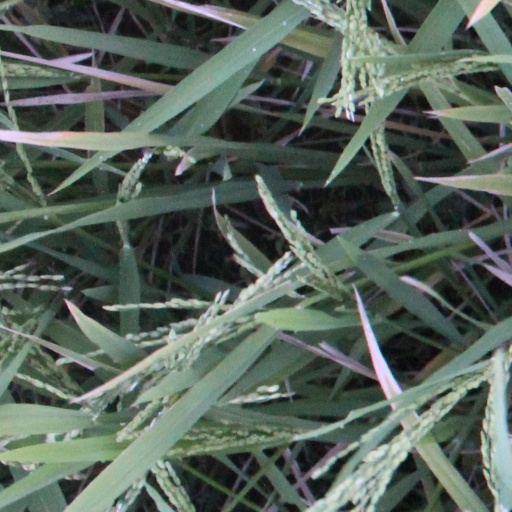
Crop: rice